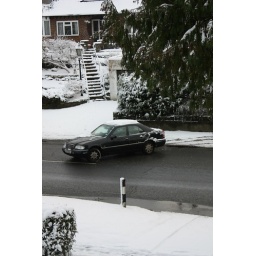
Mercedes Car from house opposite leaves driveway to drive in bad road conditions. Minutes later it started snowing heavily.